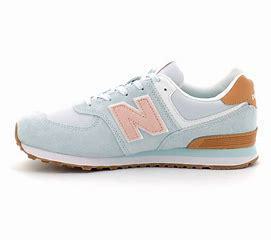
Brand: New
Model: Balance GC574